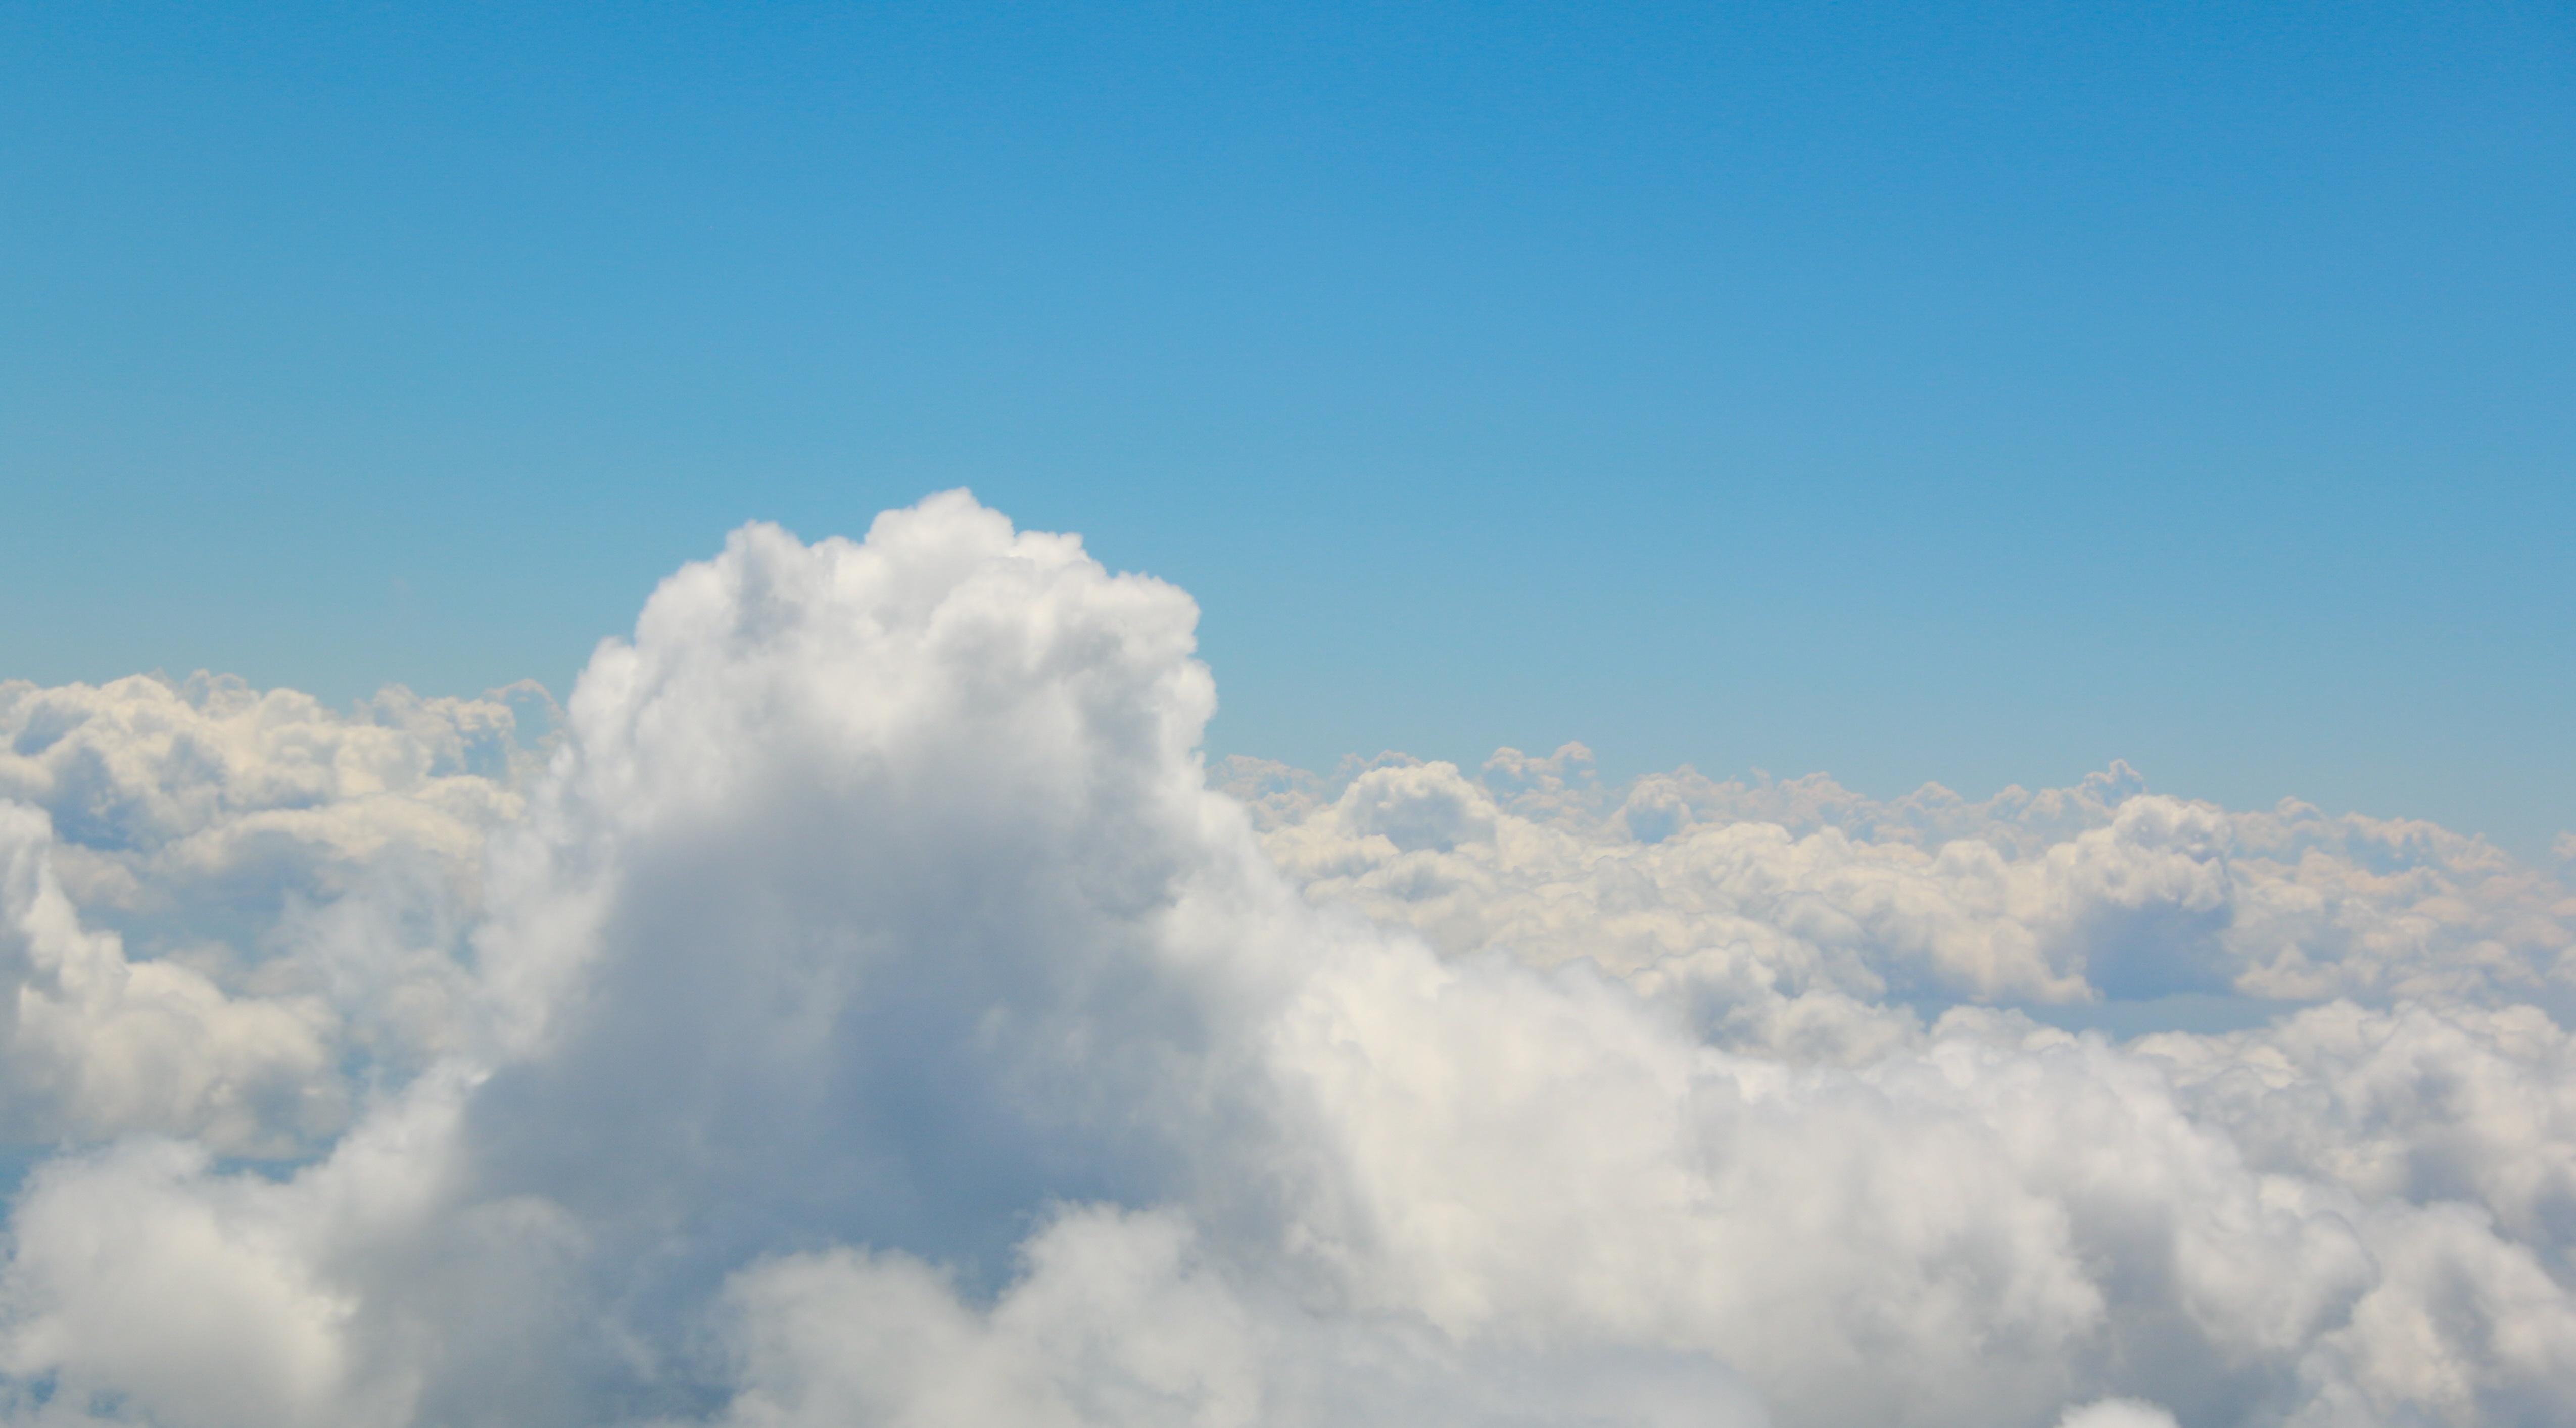
horizon, cloud, sky, sunlight, atmosphere, daytime, cumulus, meteorological phenomenon, atmosphere of earth